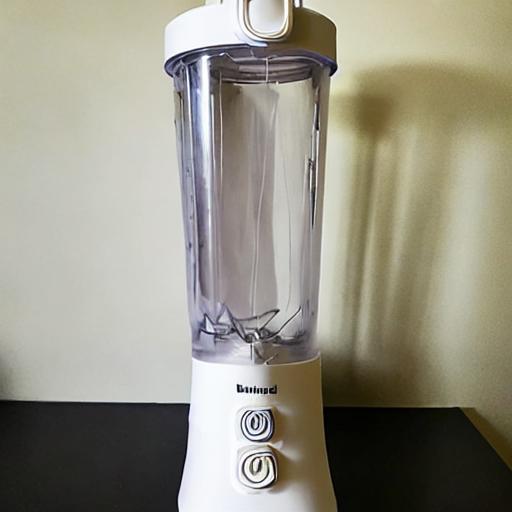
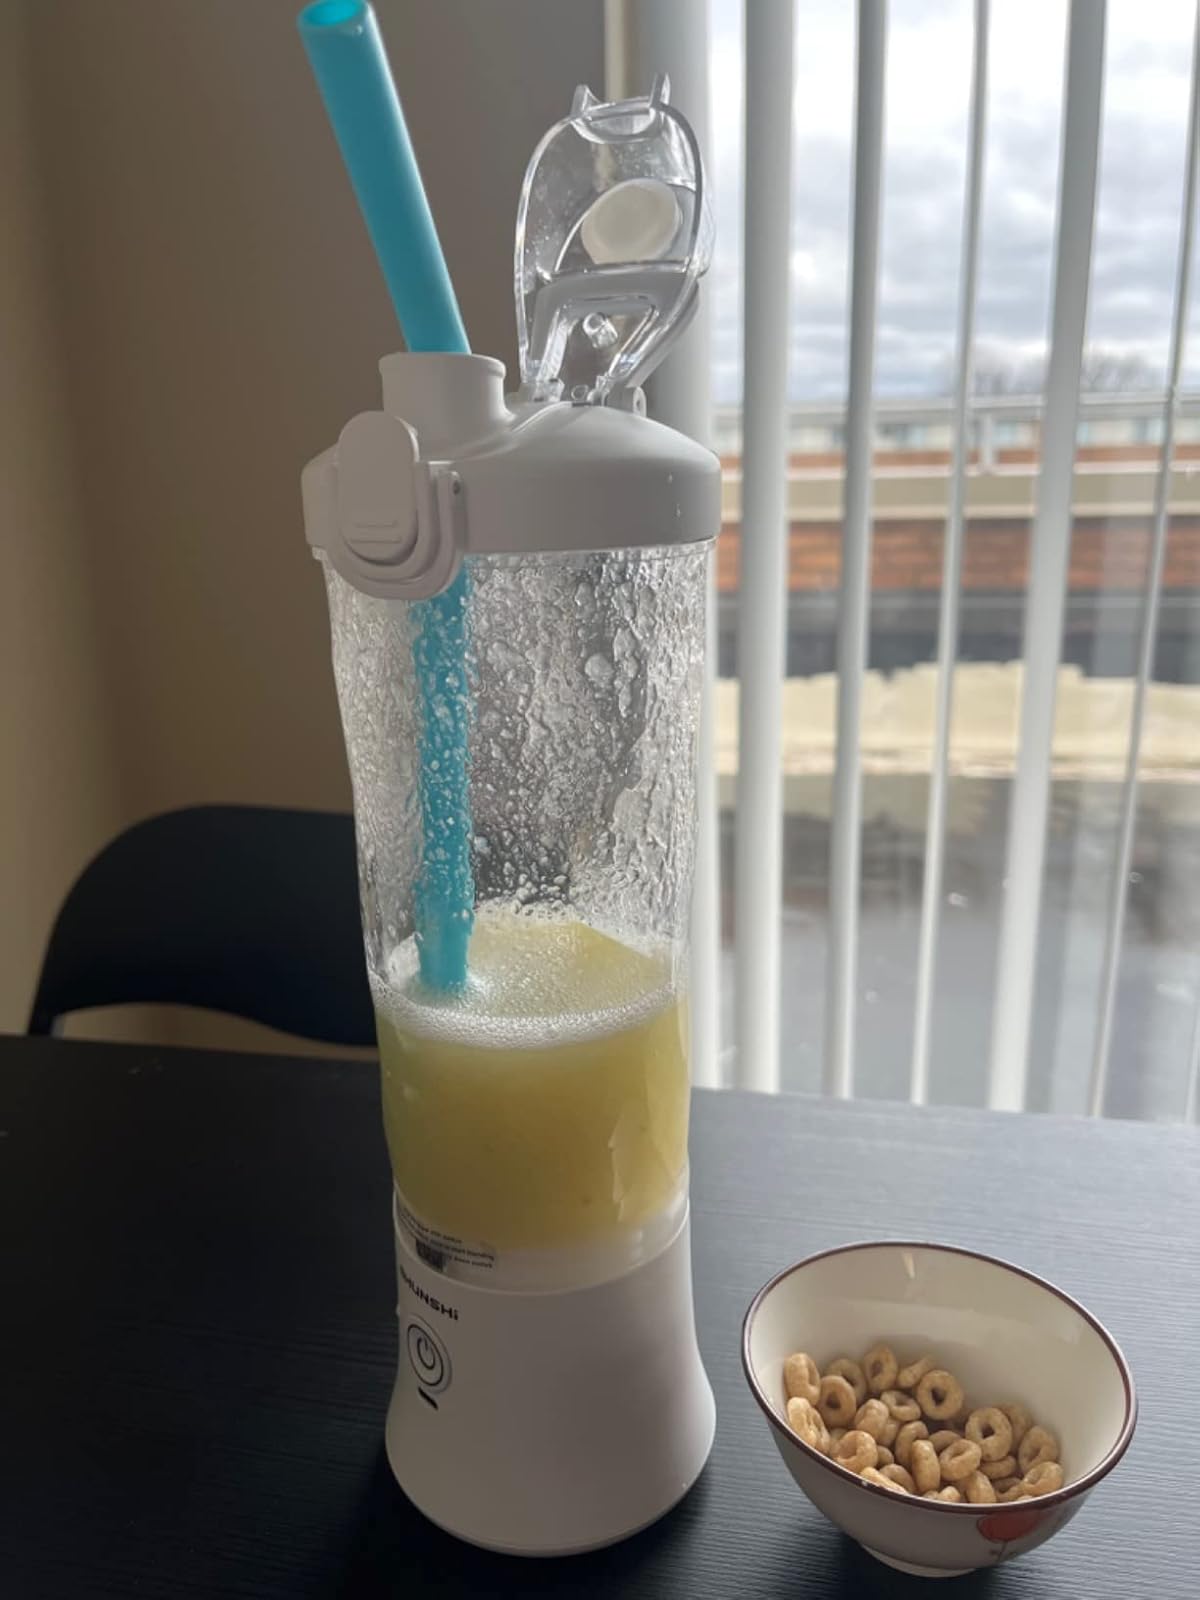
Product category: items_blender
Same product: no